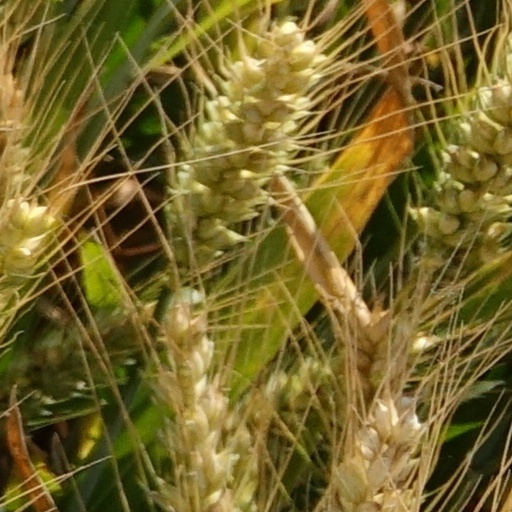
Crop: wheat